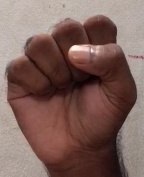
ASL sign: S